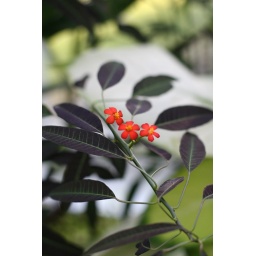
Flowers in green house